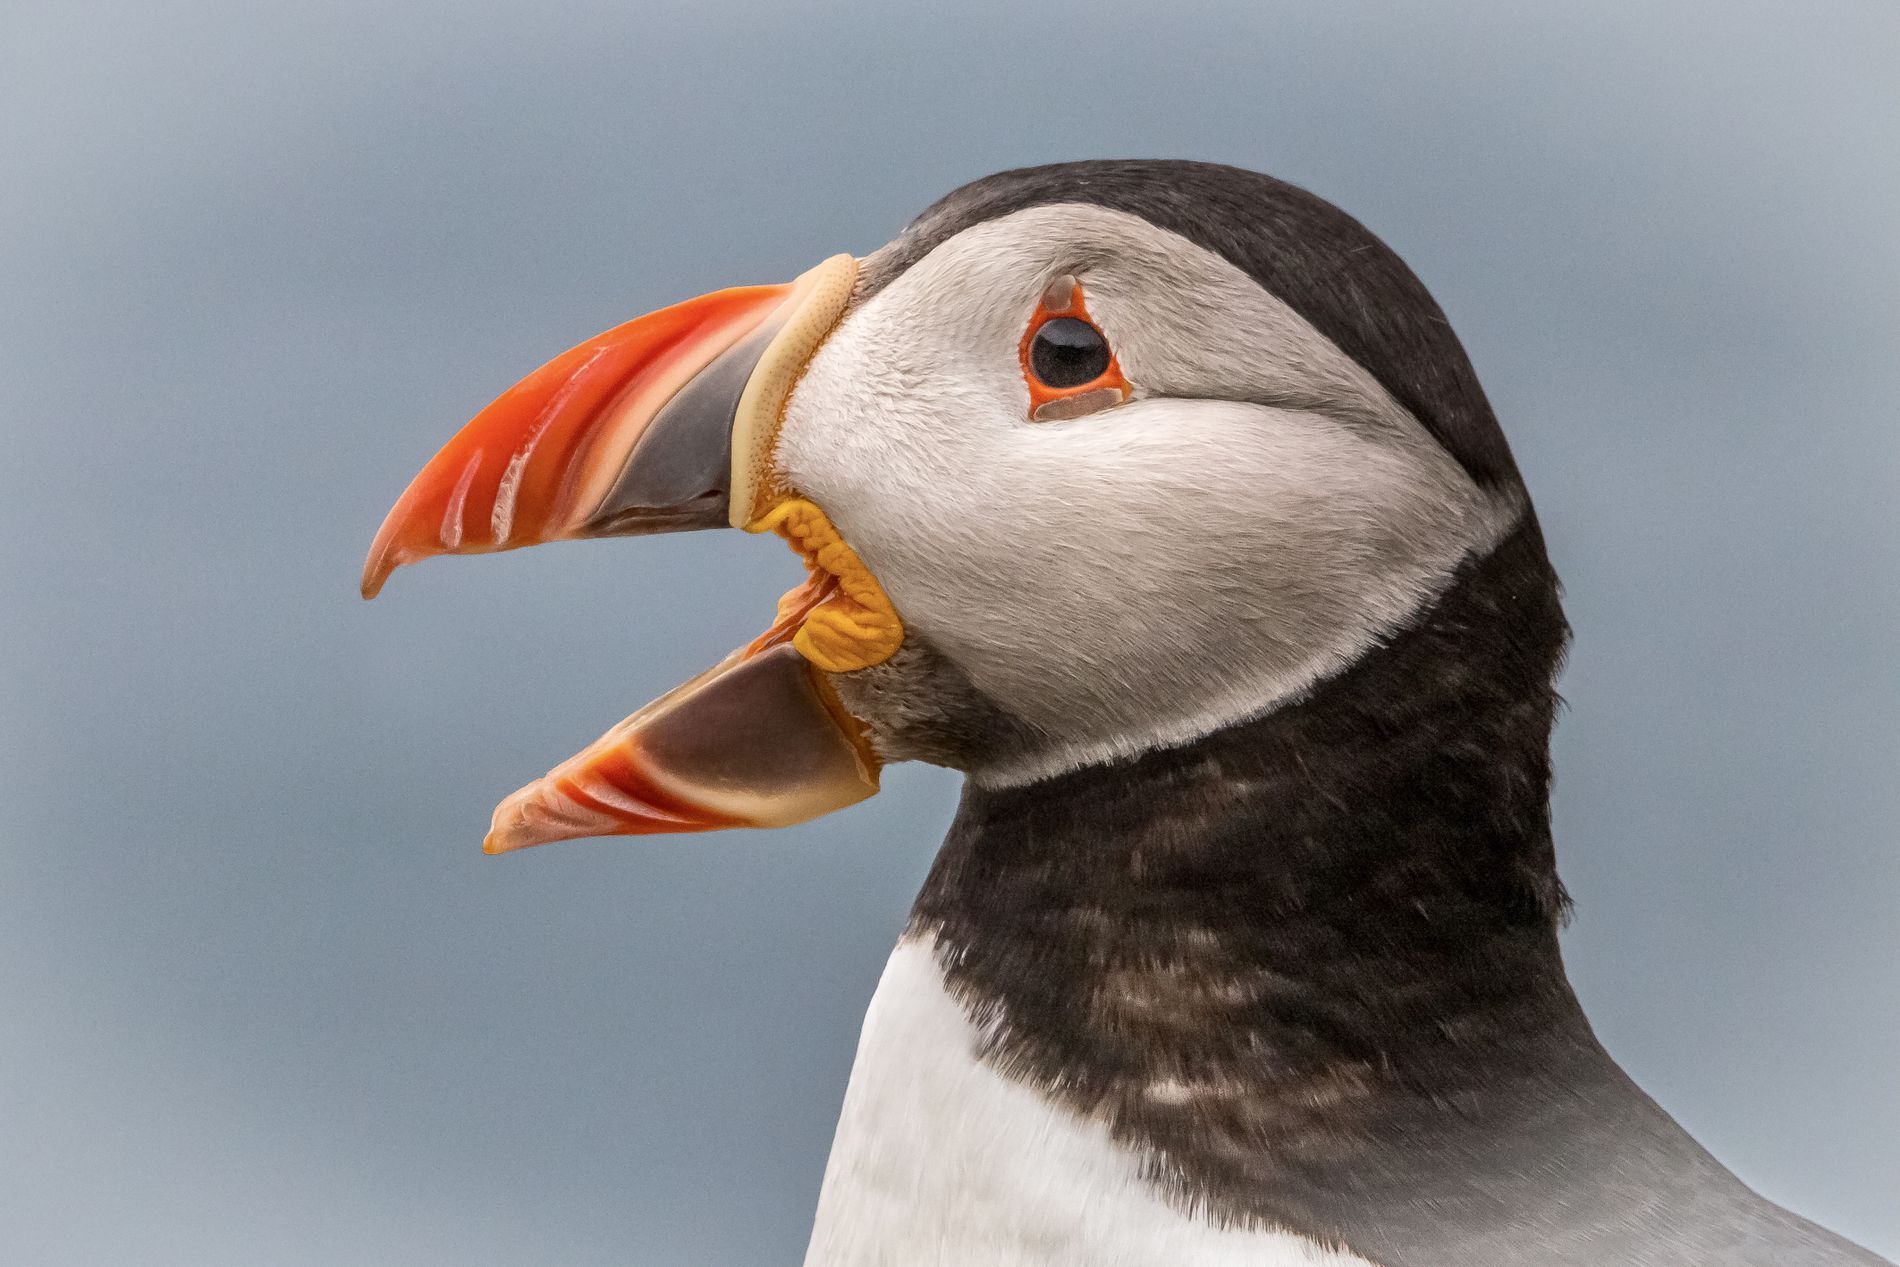
An atlantic puffin.
A beautiful picture of an Atlantic puffin shows it mid expression, beak wide open and eyes wide with surprise.
Close up picture taken in natural daylight of an Atlantic puffin mid-expression in a color palette of shades of gray, orange, white against a blue background creating a cute atmosphere.
Labels: Animal, Beak, Bird, Puffin, Blurred Background, atlantic puffin
Camera: Canon Canon EOS 70D
Lens: 150-600mm F5-6.3 DG OS HSM | Contemporary 015
Aperture: F14
Exposure: 1/1250 sec
ISO: 1000
Focal length: 600